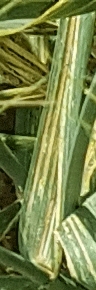
Label: Wheat___Yellow_Rust